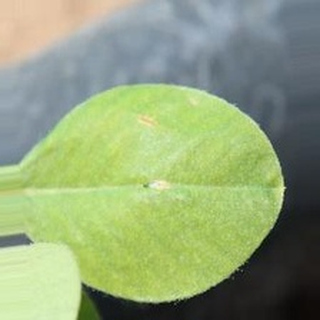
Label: healthy_groundnut